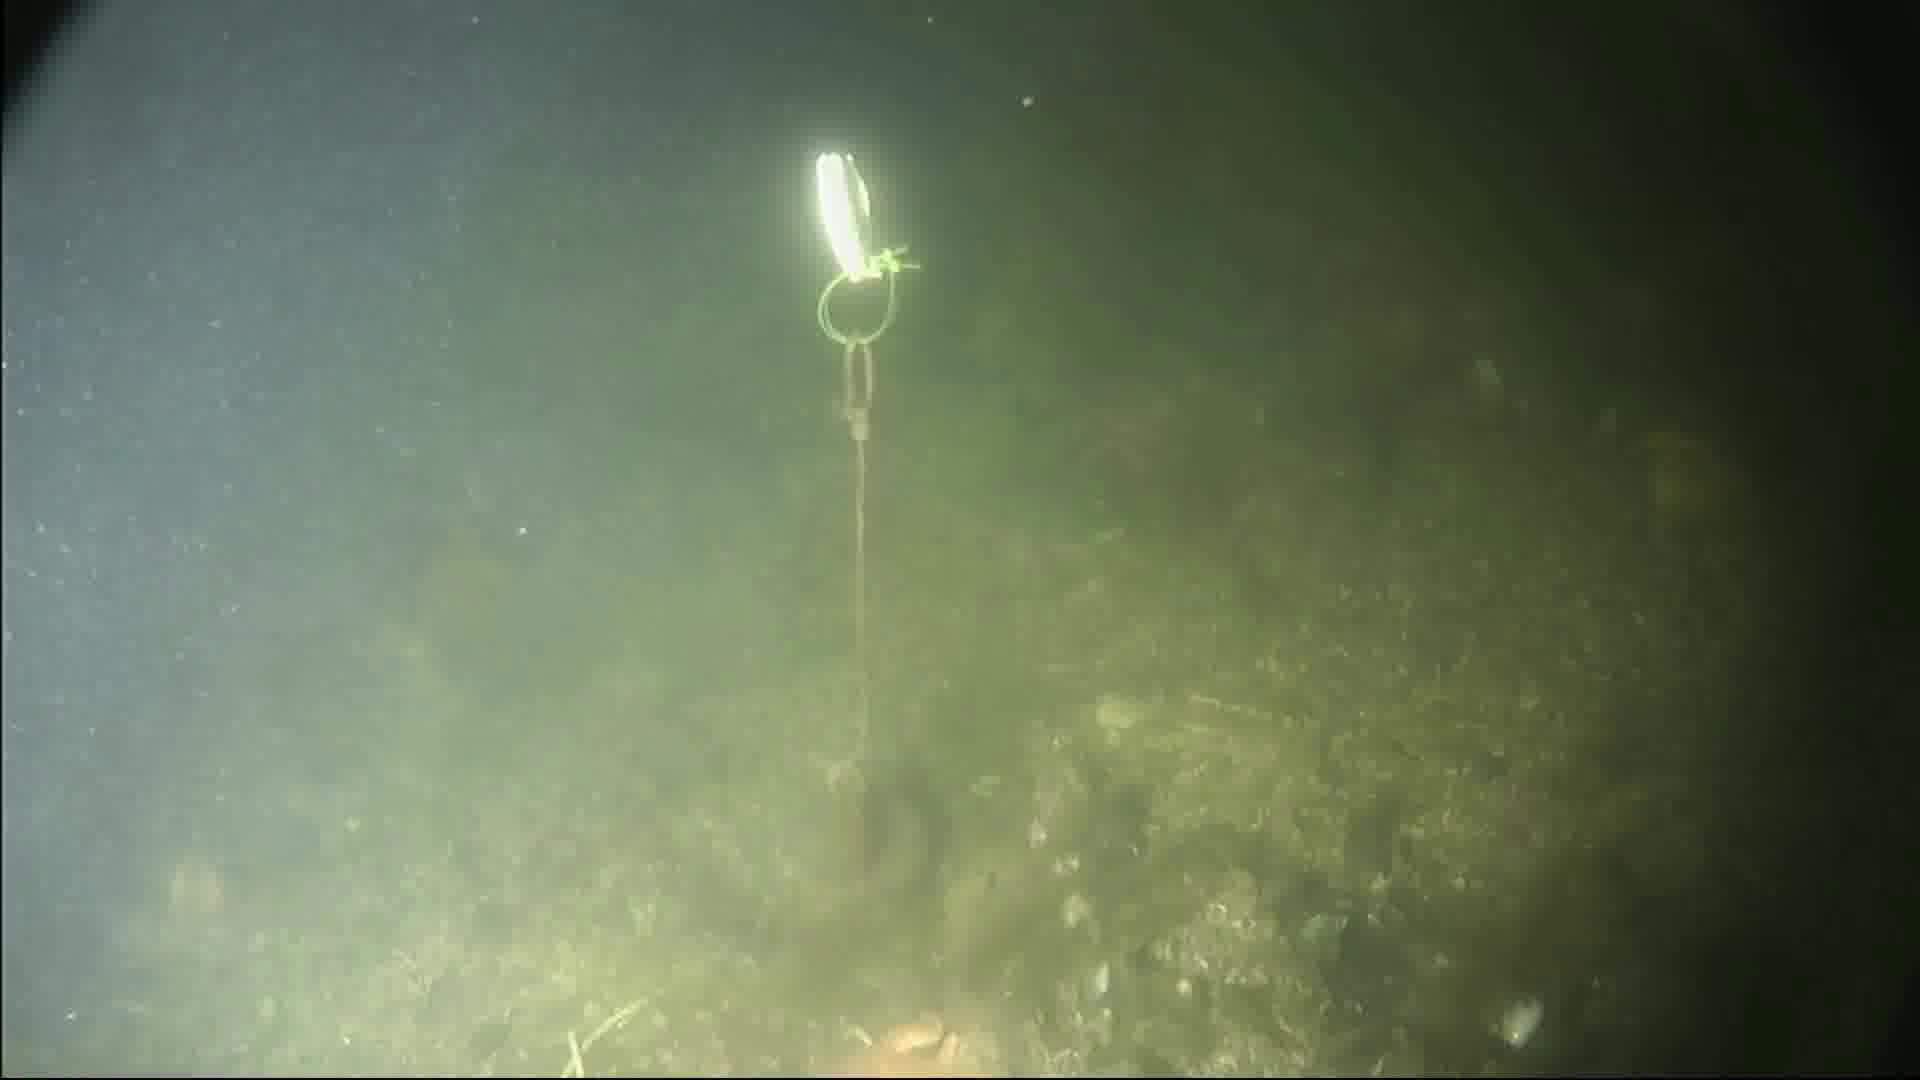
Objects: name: crab
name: starfish